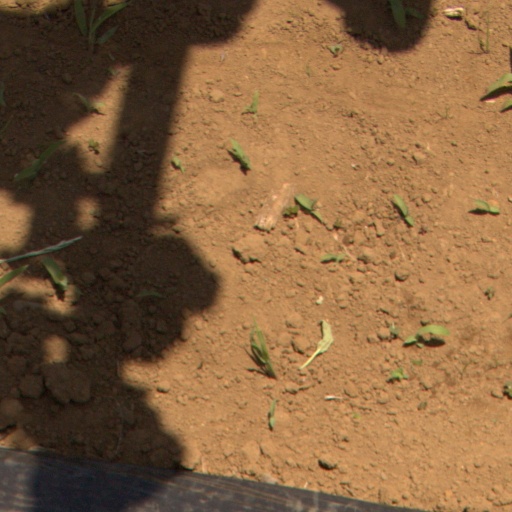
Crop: Jerusalem artichoke